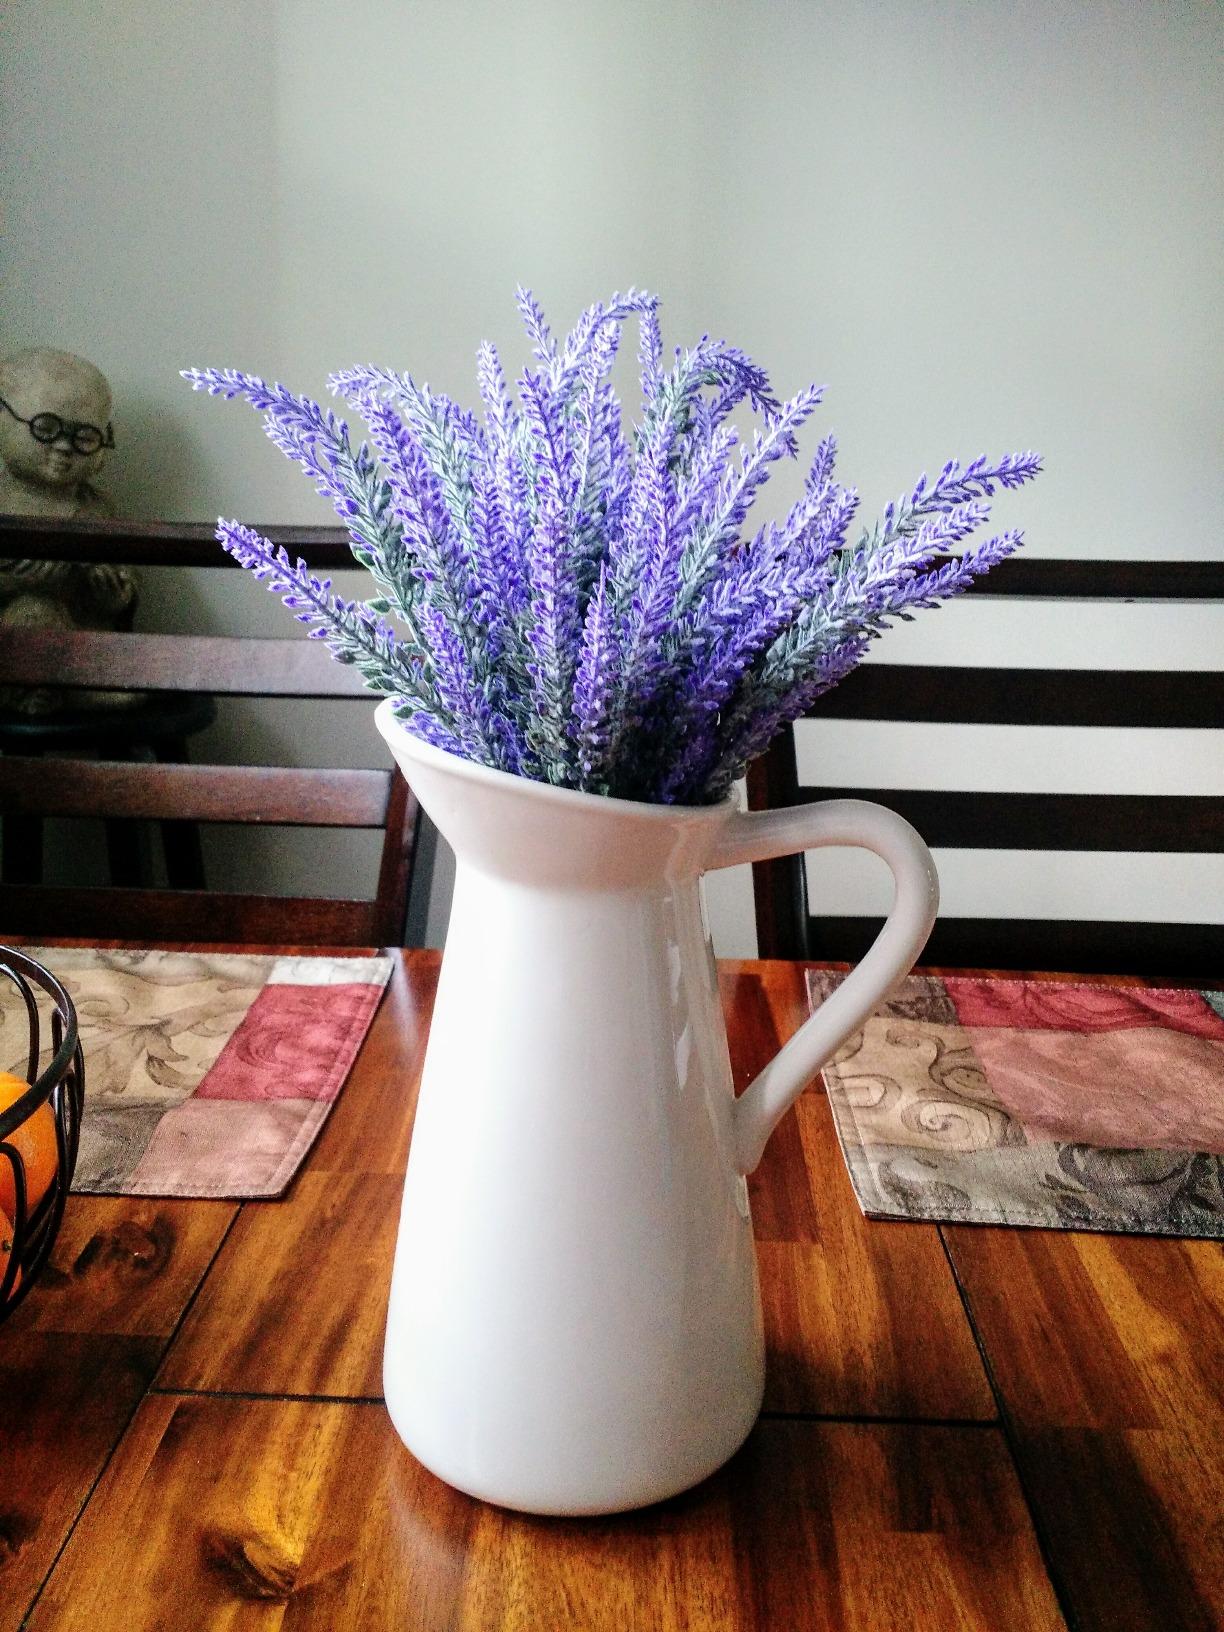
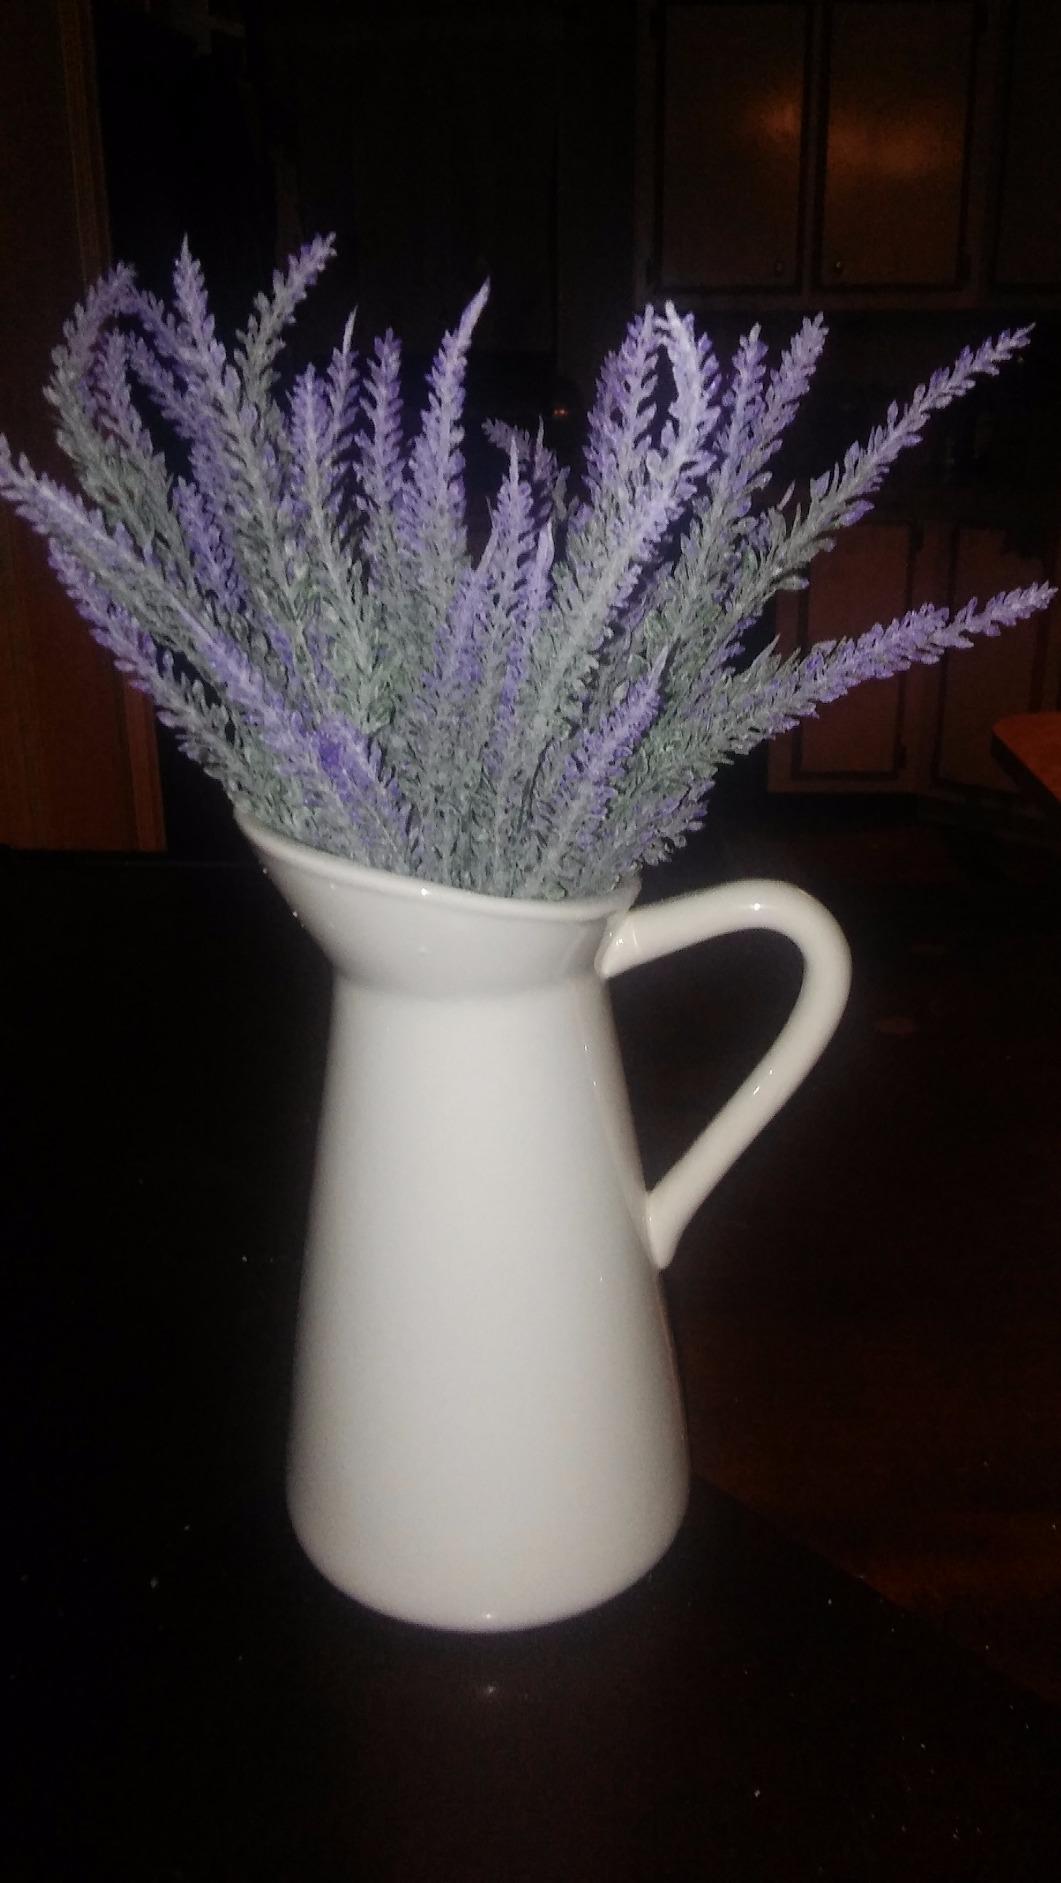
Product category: vase
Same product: yes